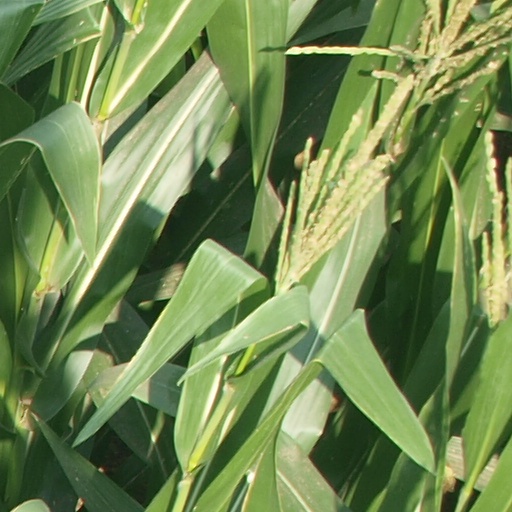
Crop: maize; corn